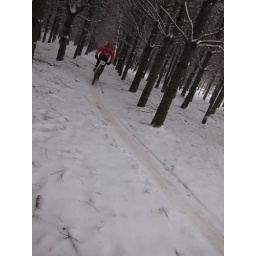
Winter mountain bike racing in Leesburg, VA